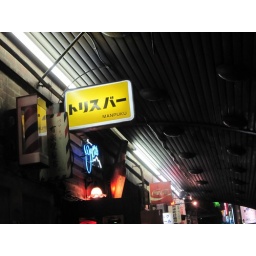
Little bar underneath the train tracks in Ginza.